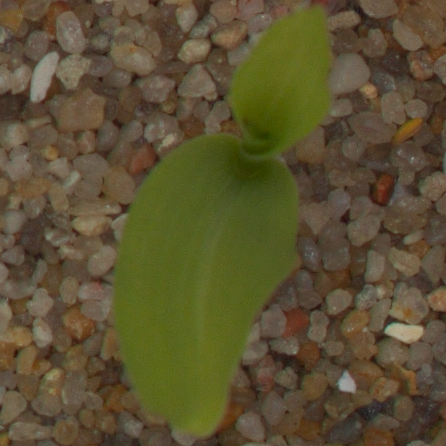
Label: maize